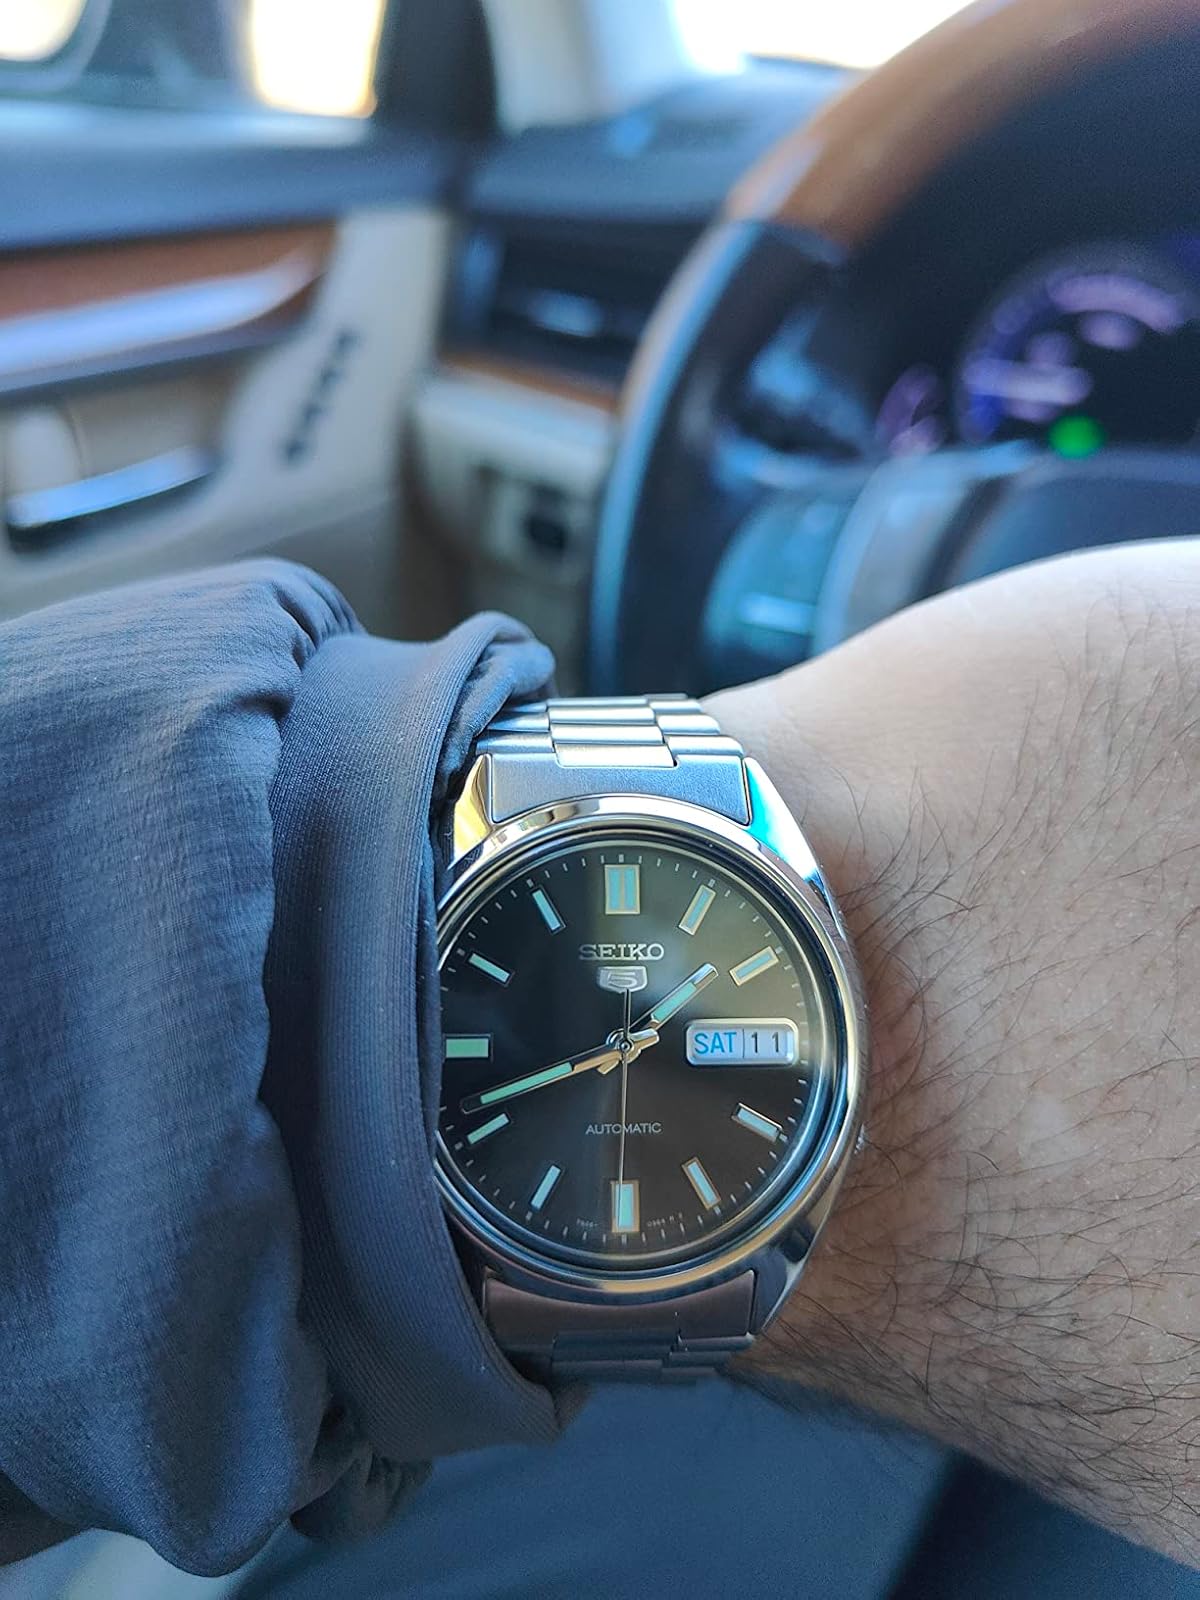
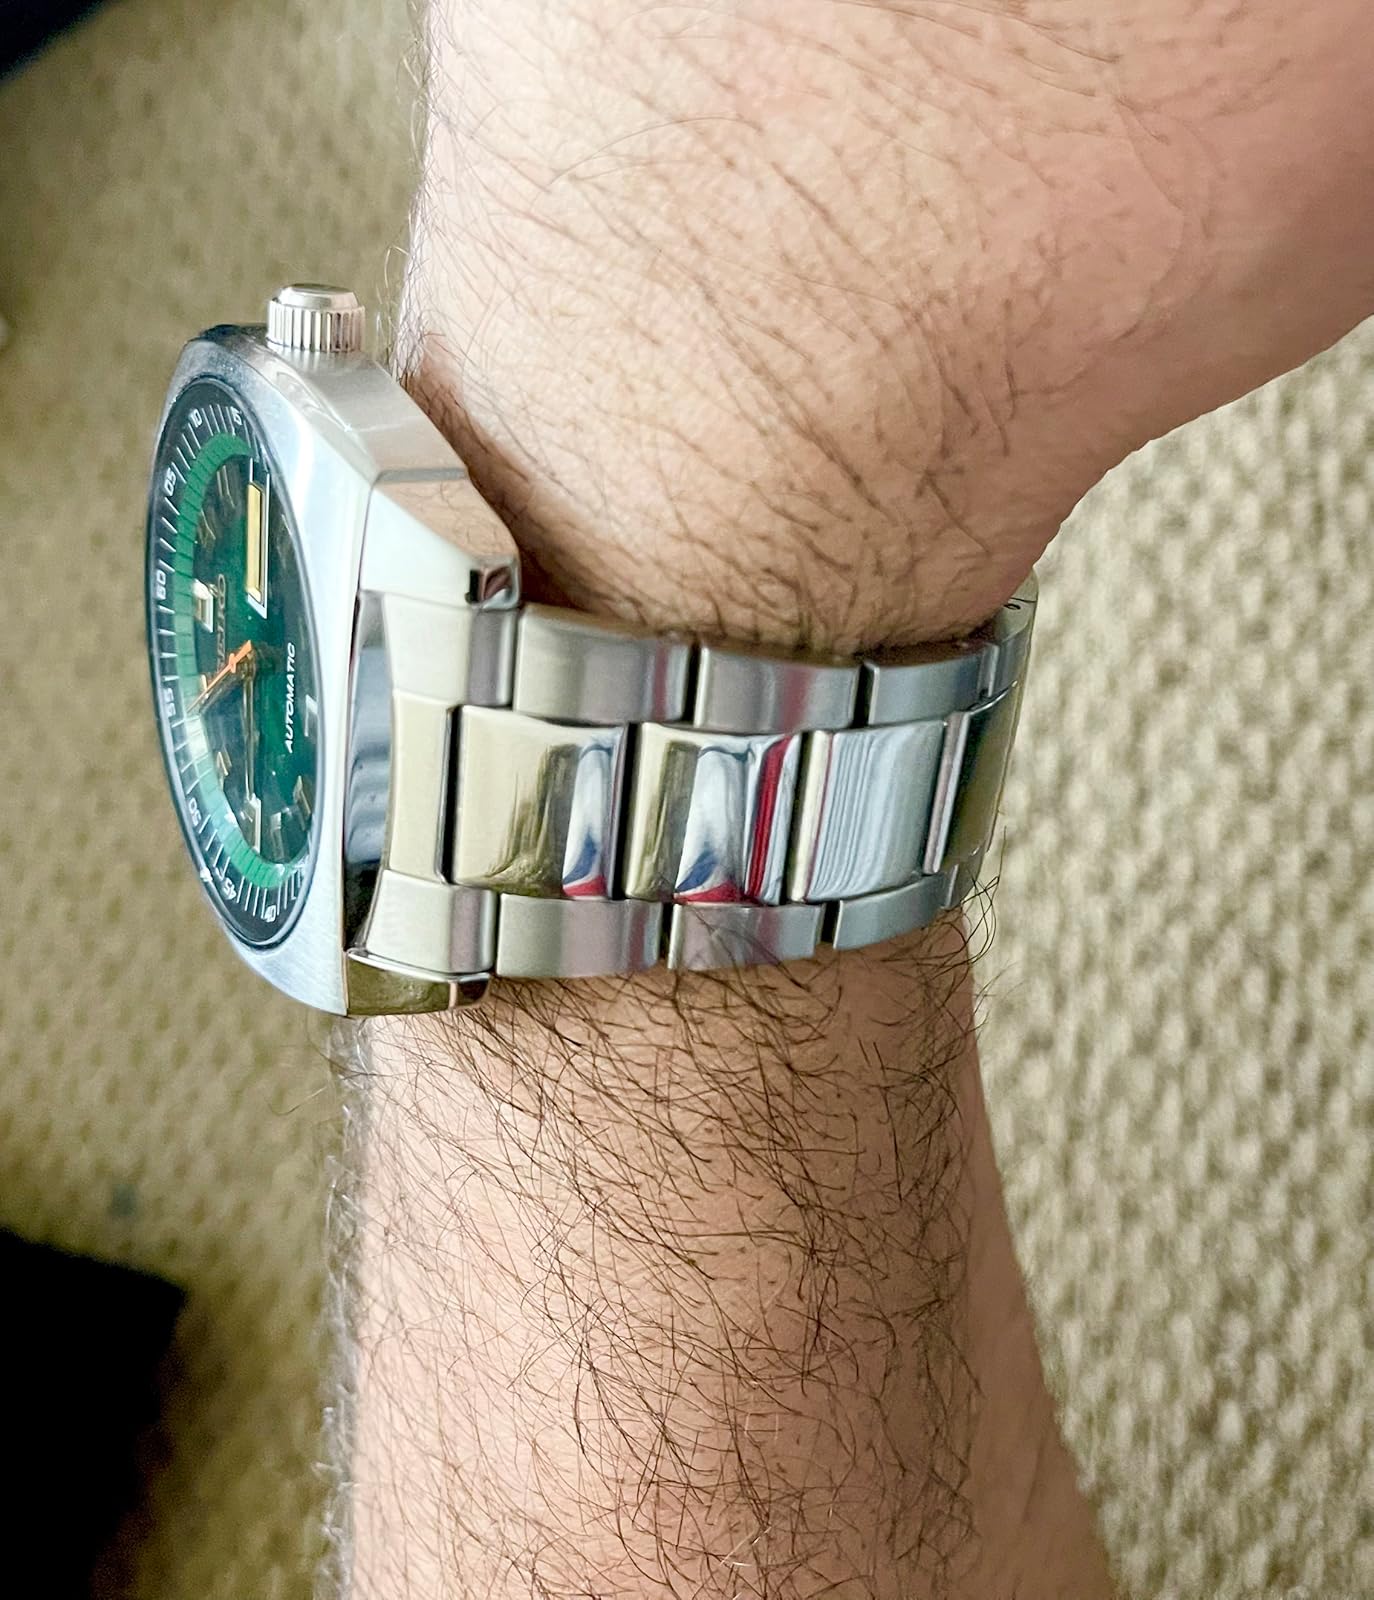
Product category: accessories_watch
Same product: no